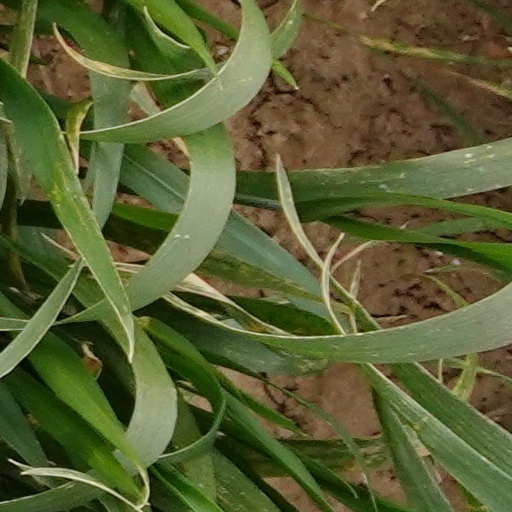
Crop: wheat